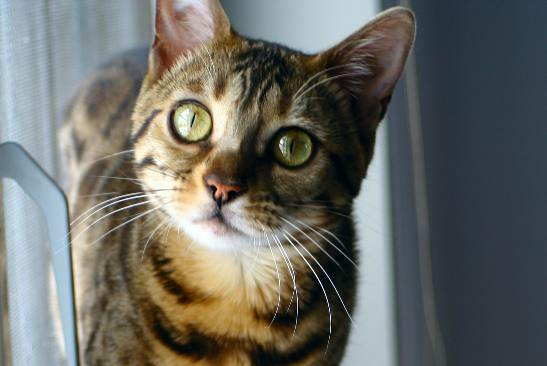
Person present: No